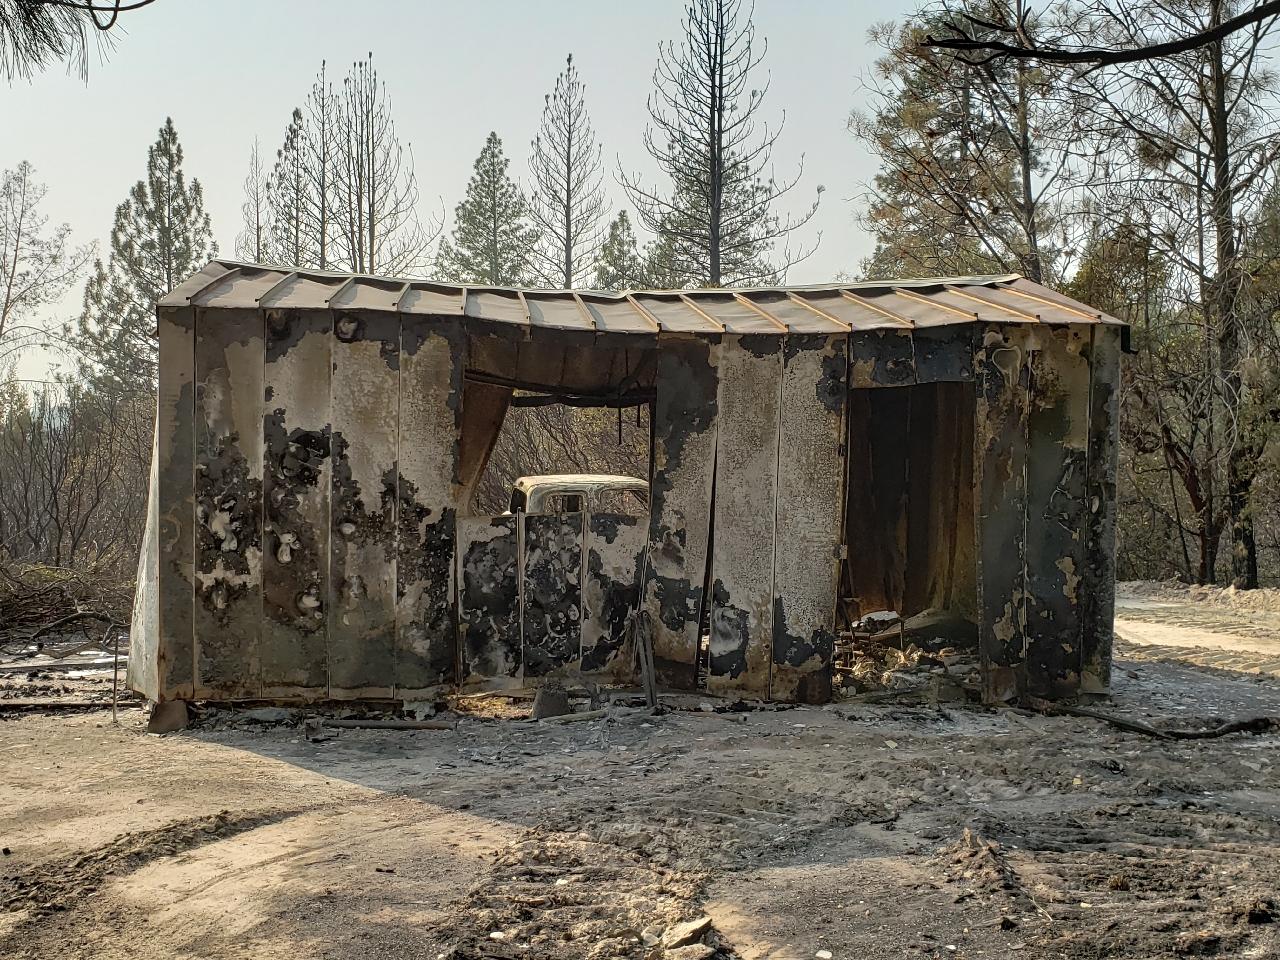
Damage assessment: destroyed